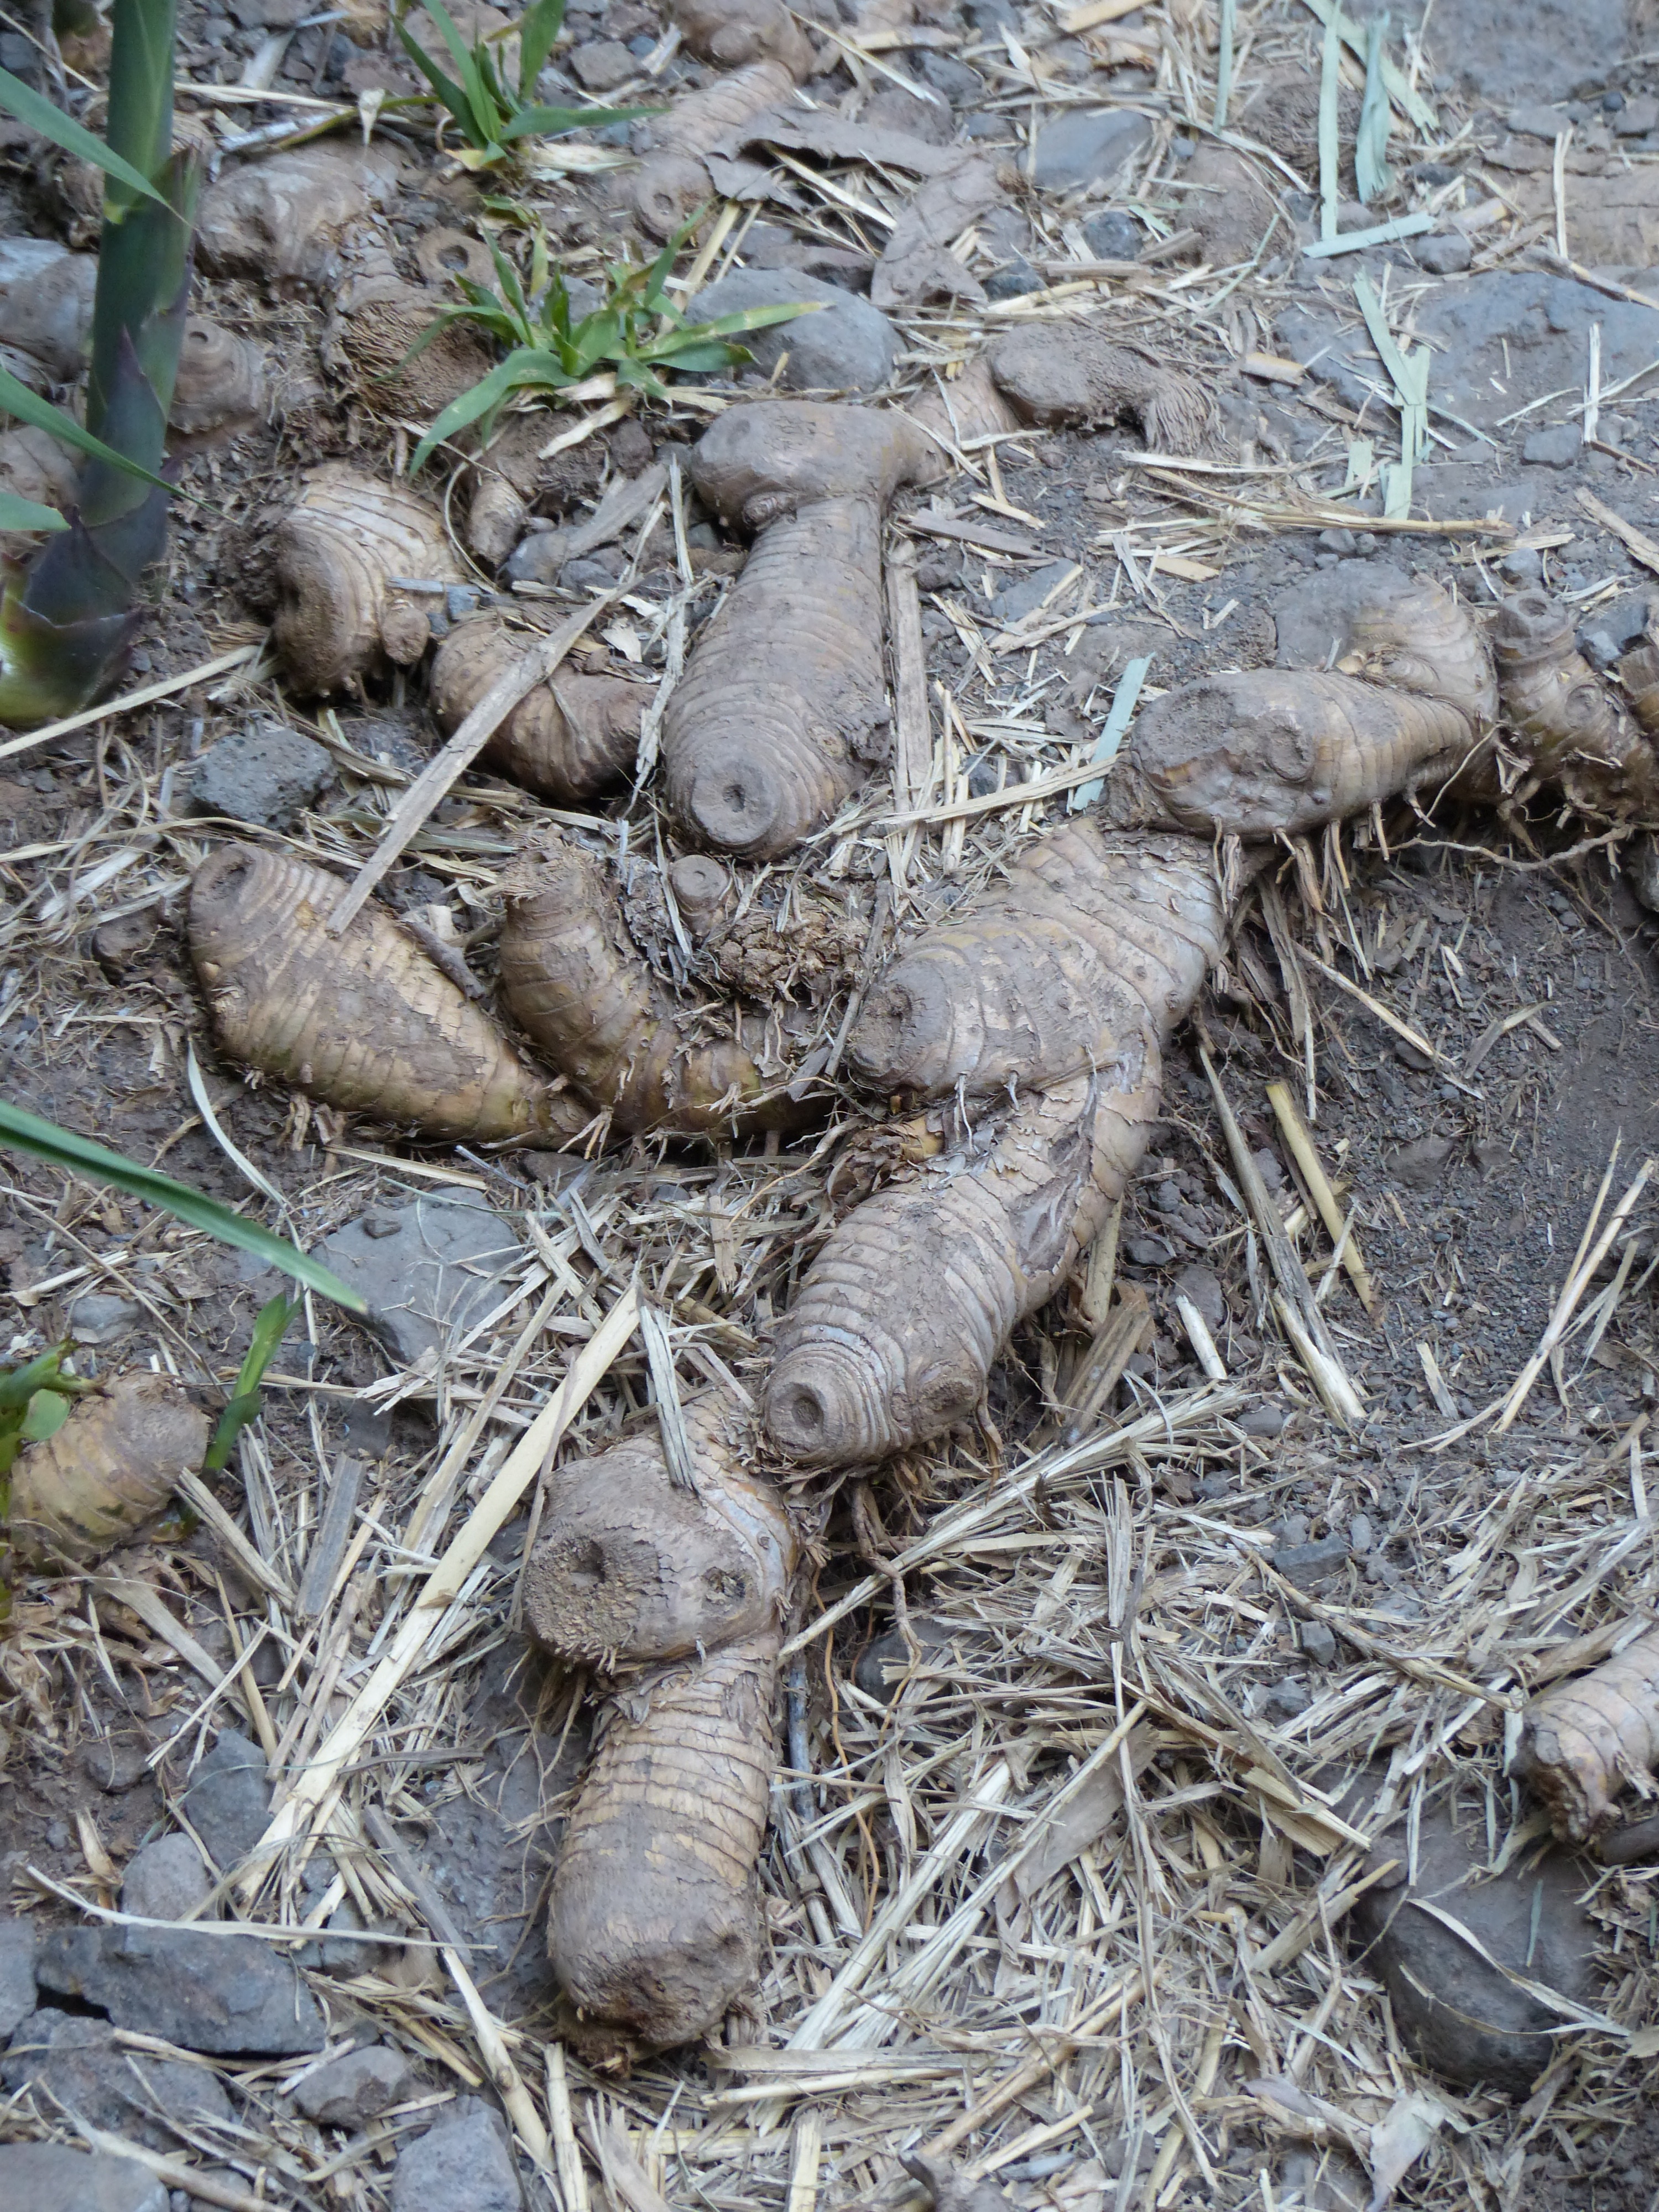
tree, plant, reed, wildlife, produce, root, tubers, bamboo, matsutake